Évora

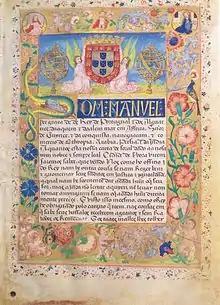
The Foral of Évora of 1501, when the city was favoured by Manuel I of Portugal.

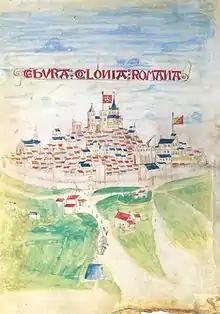
A depiction of Évora in 1503, when the city was blooming with Manueline riches.

It was known as "Ebora" by the Celtici, a tribal confederacy, south of the Lusitanians (and of Tagus river), who made the town their regional capital.